Eartha

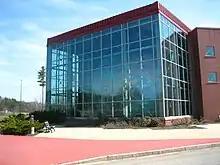
Eartha from outside the DeLorme building

The globe was completed in 1998, after two years of construction and planning, and it uses a composite database built from satellite imagery, shaded relief, colored bathymetry, and information about road networks and urban areas. The database used to generate the surface images was approximately 140 gigabytes.